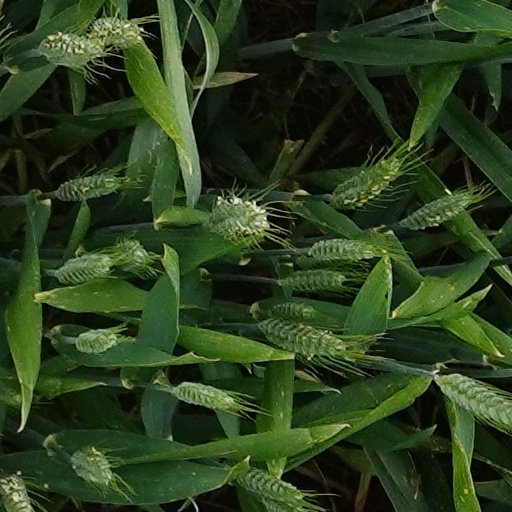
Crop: wheat